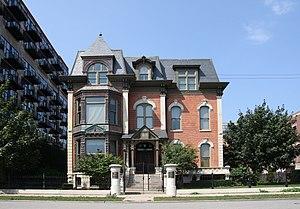
Cet article relate l'histoire et divers aspects de l'architecture de Chicago, la troisième plus grande ville des États-Unis. L'architecture de cette ville a reflété et influencé pendant longtemps l'architecture américaine. La ville de Chicago comprend certains des premiers bâtiments réalisés par des architectes aujourd'hui mondialement reconnus. Comme la plupart des bâtiments du centre-ville ont été détruits par le Grand incendie de 1871, ils sont plutôt réputés pour leur originalité que pour leur ancienneté. À la suite de cet événement qui marqua définitivement l'histoire de la ville, Chicago devient un laboratoire d'expériences architecturales où se côtoient une multitude de styles et de mouvements allant de la fin du XIXᵉ siècle jusqu'à nos jours.